Švėkšna Manor

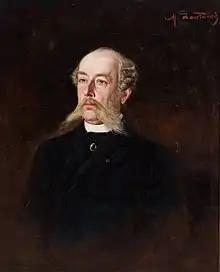
Adam Broël-Plater

When Stefan died, Švėkšna went to his son, Adam Broël-Plater. At that time, the manor house was a single-story wooden structure which lasted until 1952, when it was demolished.